Irish whiskey

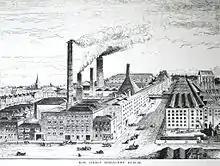
Jameson's Bow Street distillery pictured in Alfred Barnard's 1887 report on the distilleries of Britain and Ireland

Irish whiskey was one of the earliest distilled drinks in Europe, arising around the 12th century. It is believed that Irish monks brought the technique of distilling perfumes back to Ireland from their travels to southern Europe around 1,000 AD. The Irish then modified this technique to obtain a drinkable spirit.